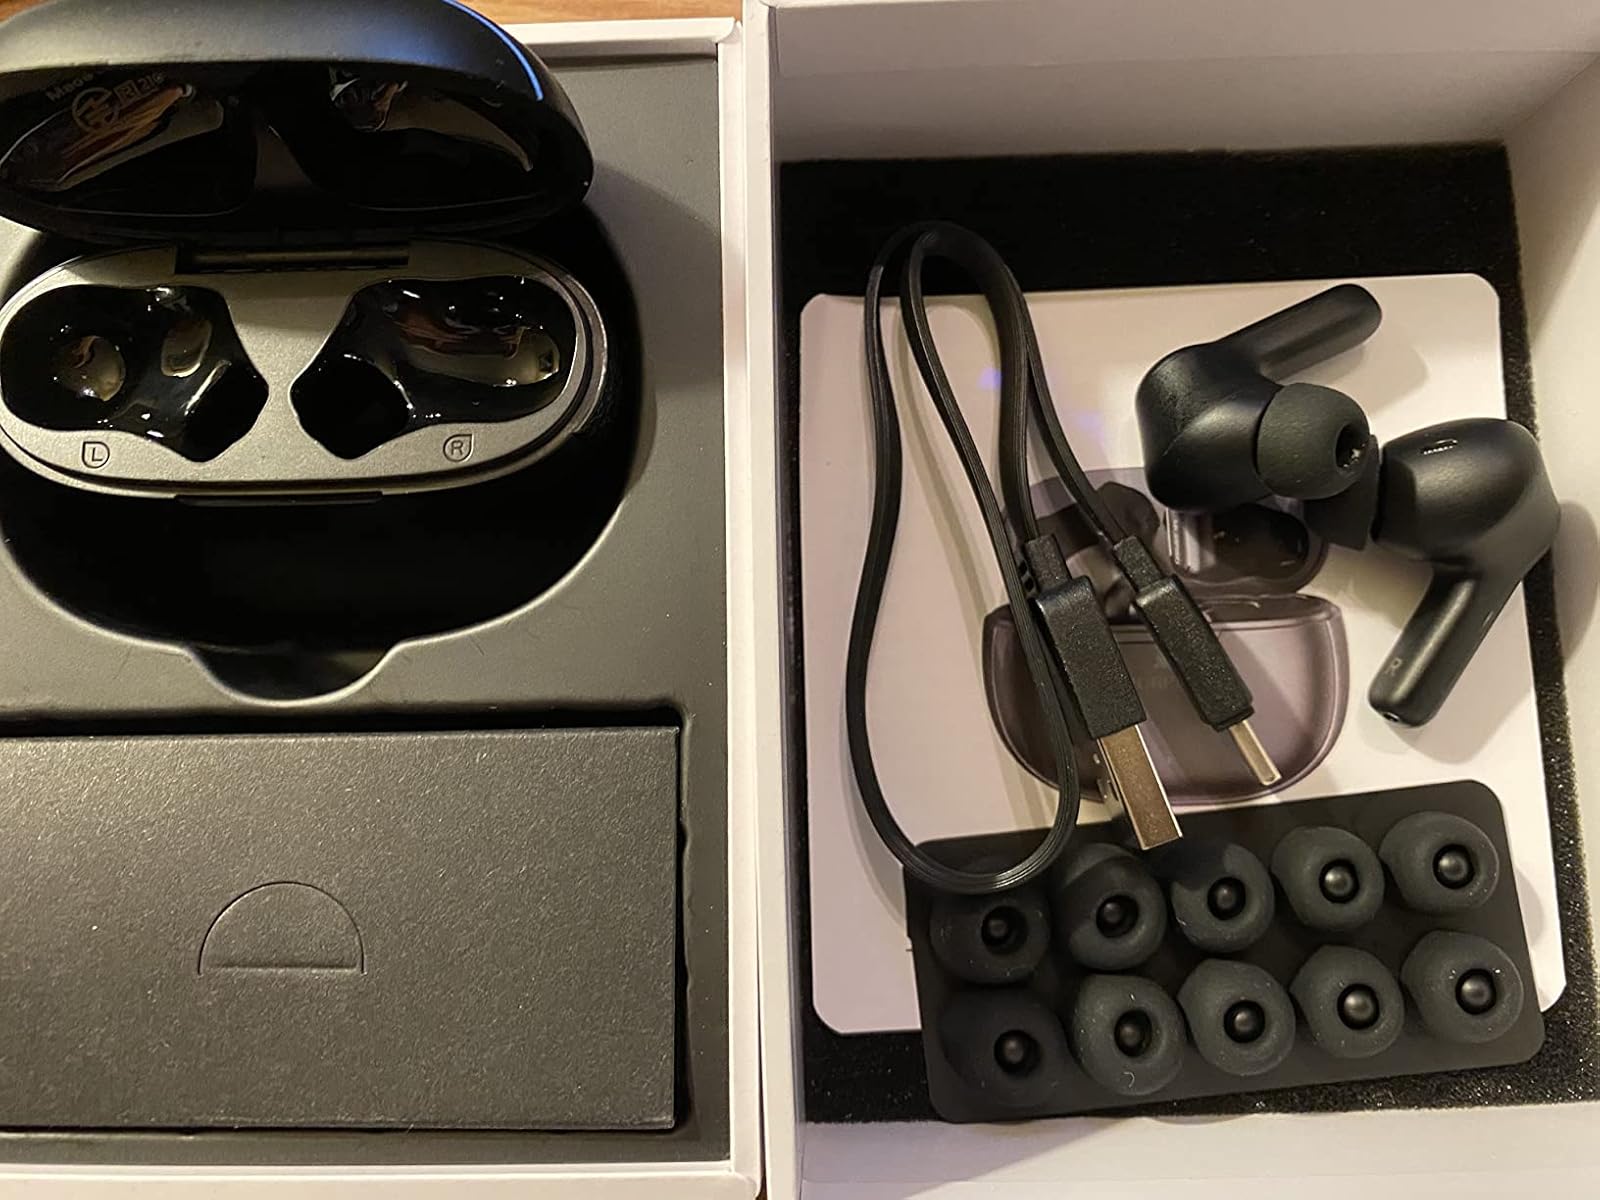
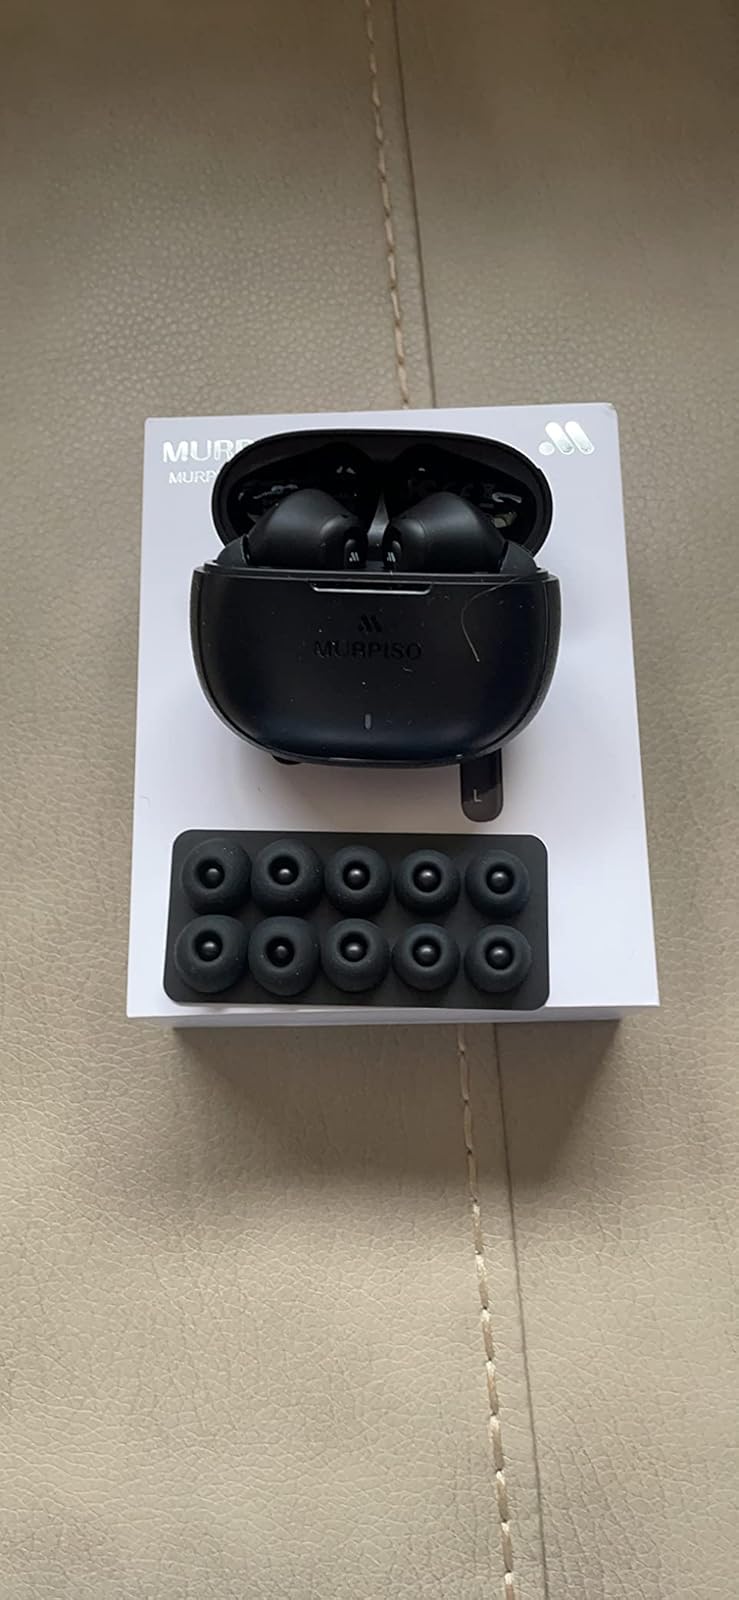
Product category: earbuds
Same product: yes